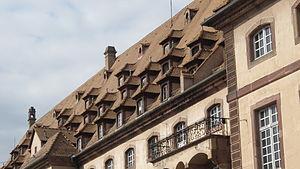
Lucarnes (rampantes